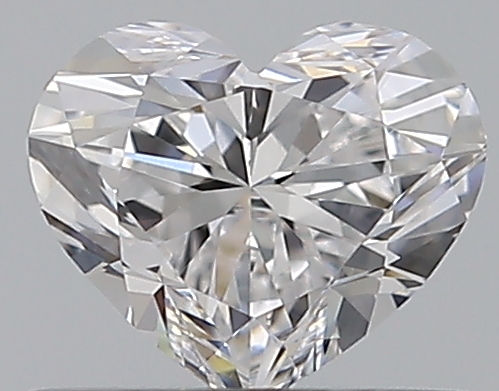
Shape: heart
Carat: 0.5
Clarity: VS2
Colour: D
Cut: EX
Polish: EX
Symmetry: VG
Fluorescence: N
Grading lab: GIA
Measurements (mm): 4.7 x 5.57 x 3.22